In Between (2016 film)

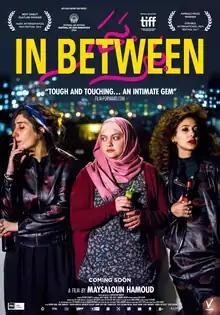
Film poster

In Between is a 2016 Palestinian-Israeli-French film directed by Maysaloun Hamoud, about three women of Palestinian heritage sharing a flat in Tel Aviv.